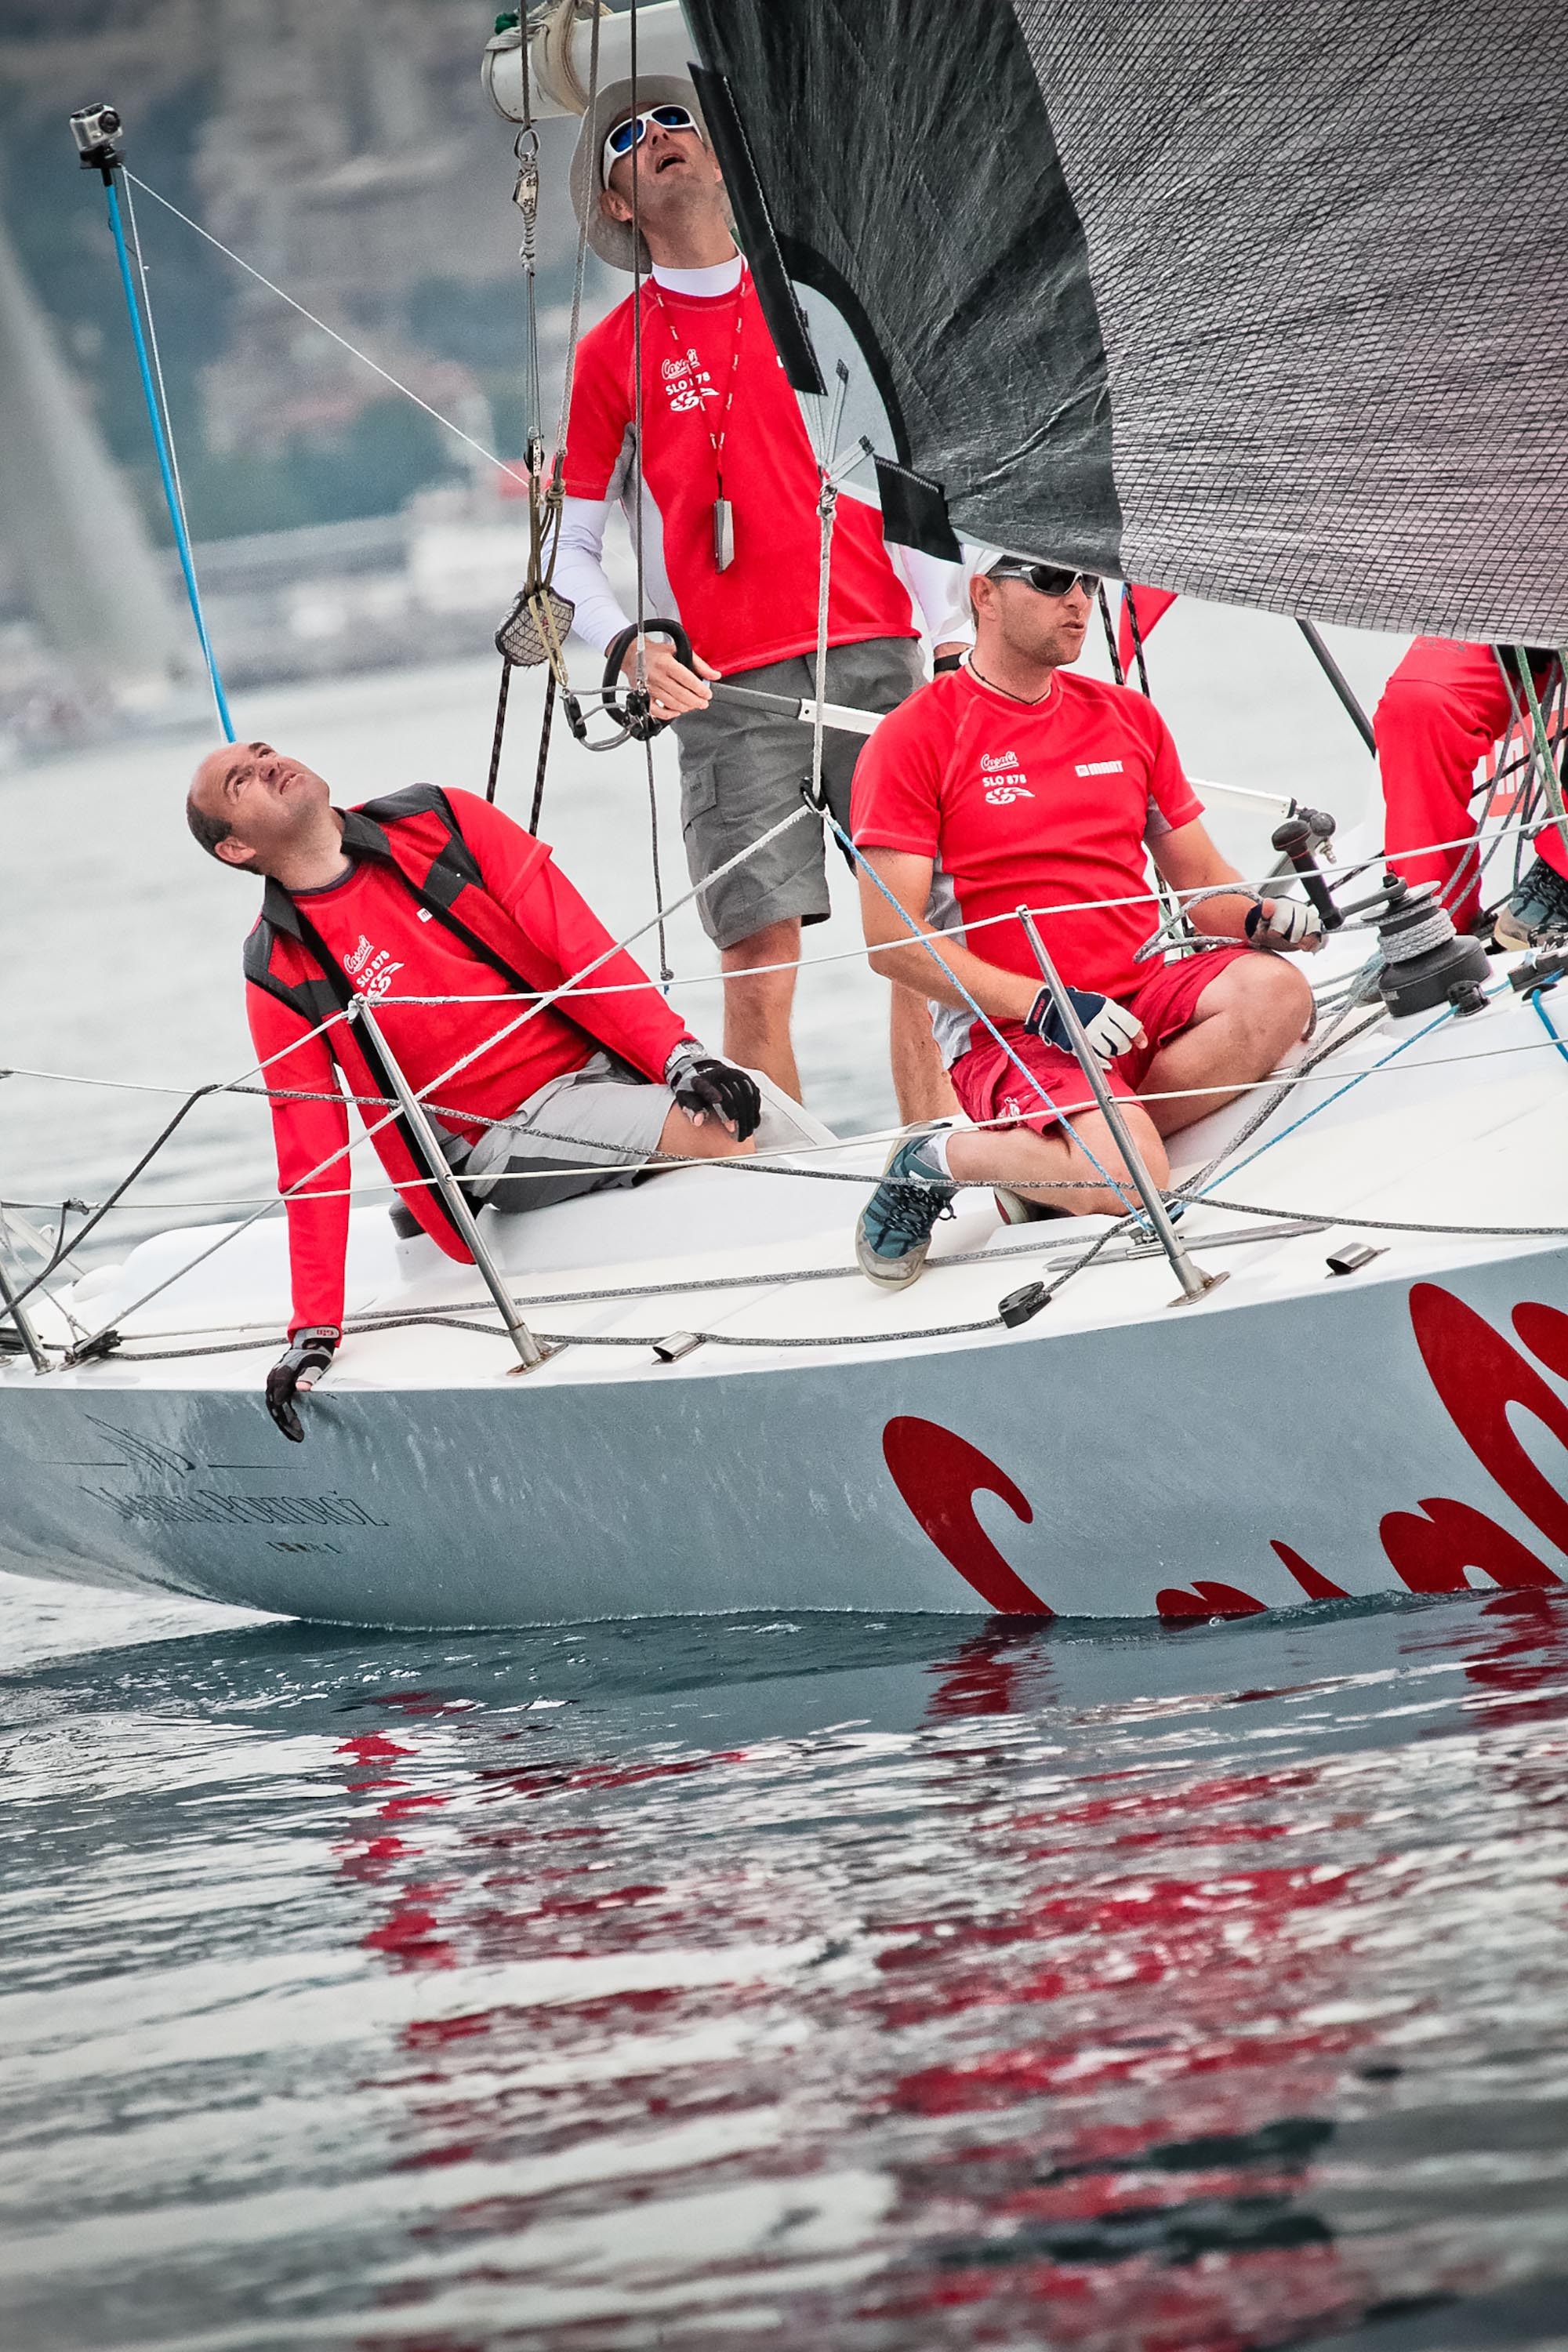
sea, boat, vehicle, sailing, sailboat, race, sports, boating, racing, fast, rowing, regatta, canoeing, water sport, alpine skiing, watercraft rowing, canoe sprint